Pont-et-Massène

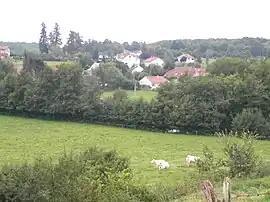
A general view of Pont-et-Massène

Pont-et-Massène is a commune in the Côte-d'Or department in eastern France.